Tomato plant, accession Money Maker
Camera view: tilt-top (135 deg); turntable rotation: 240 degrees
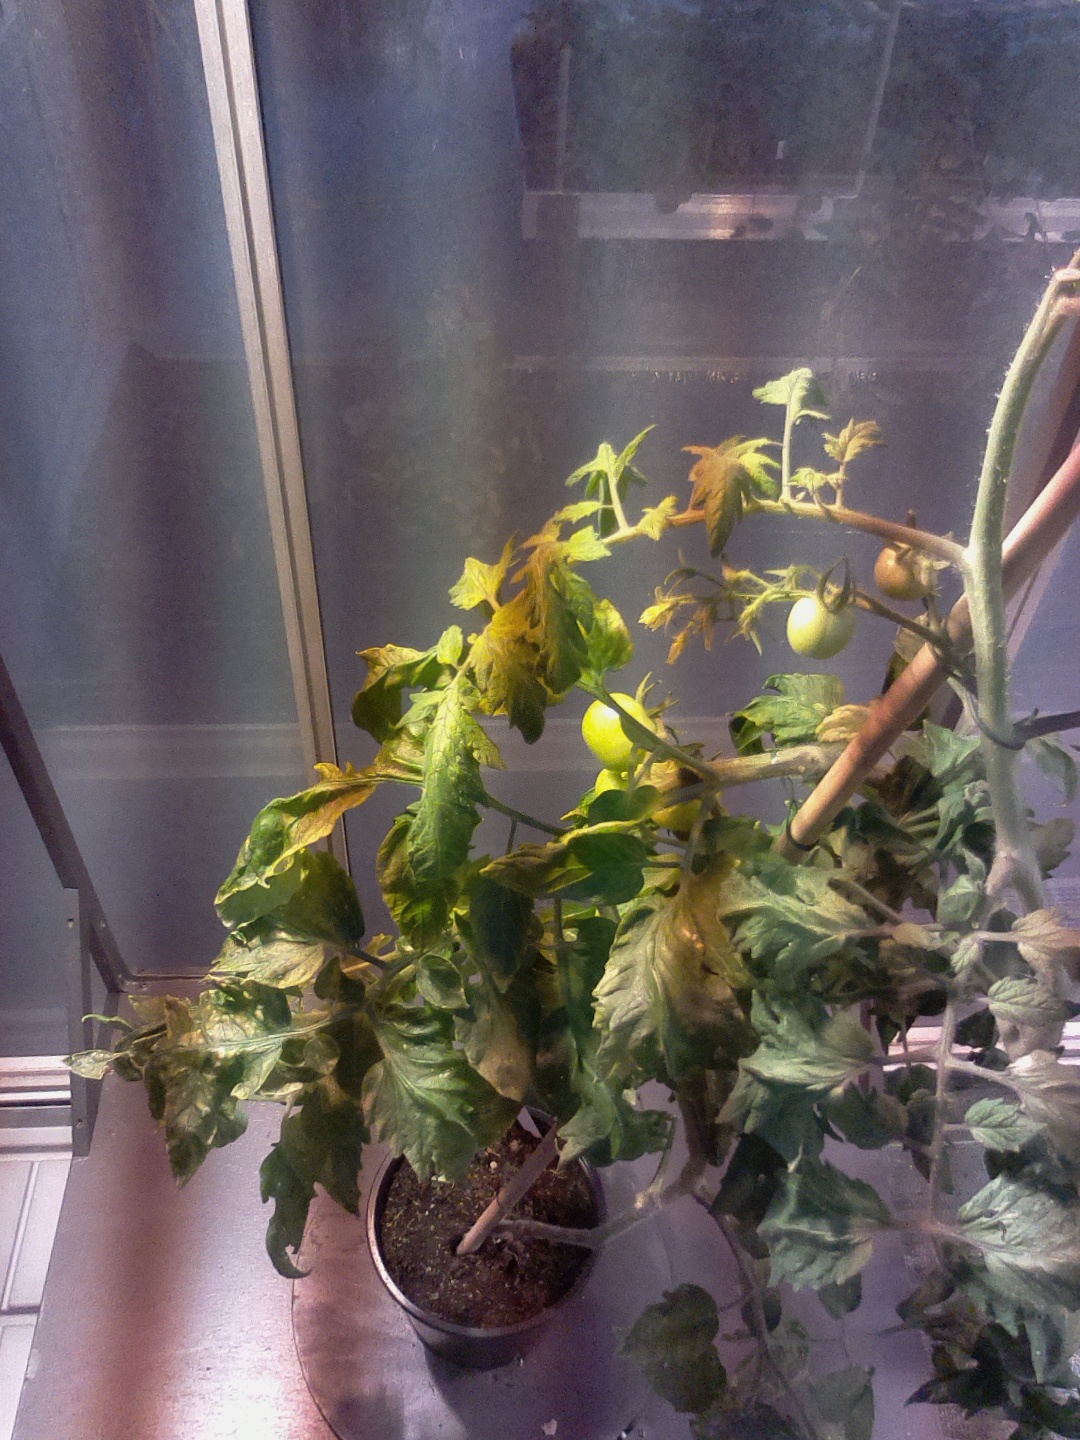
BBCH growth stage 77: 70%-80% of final fruit size